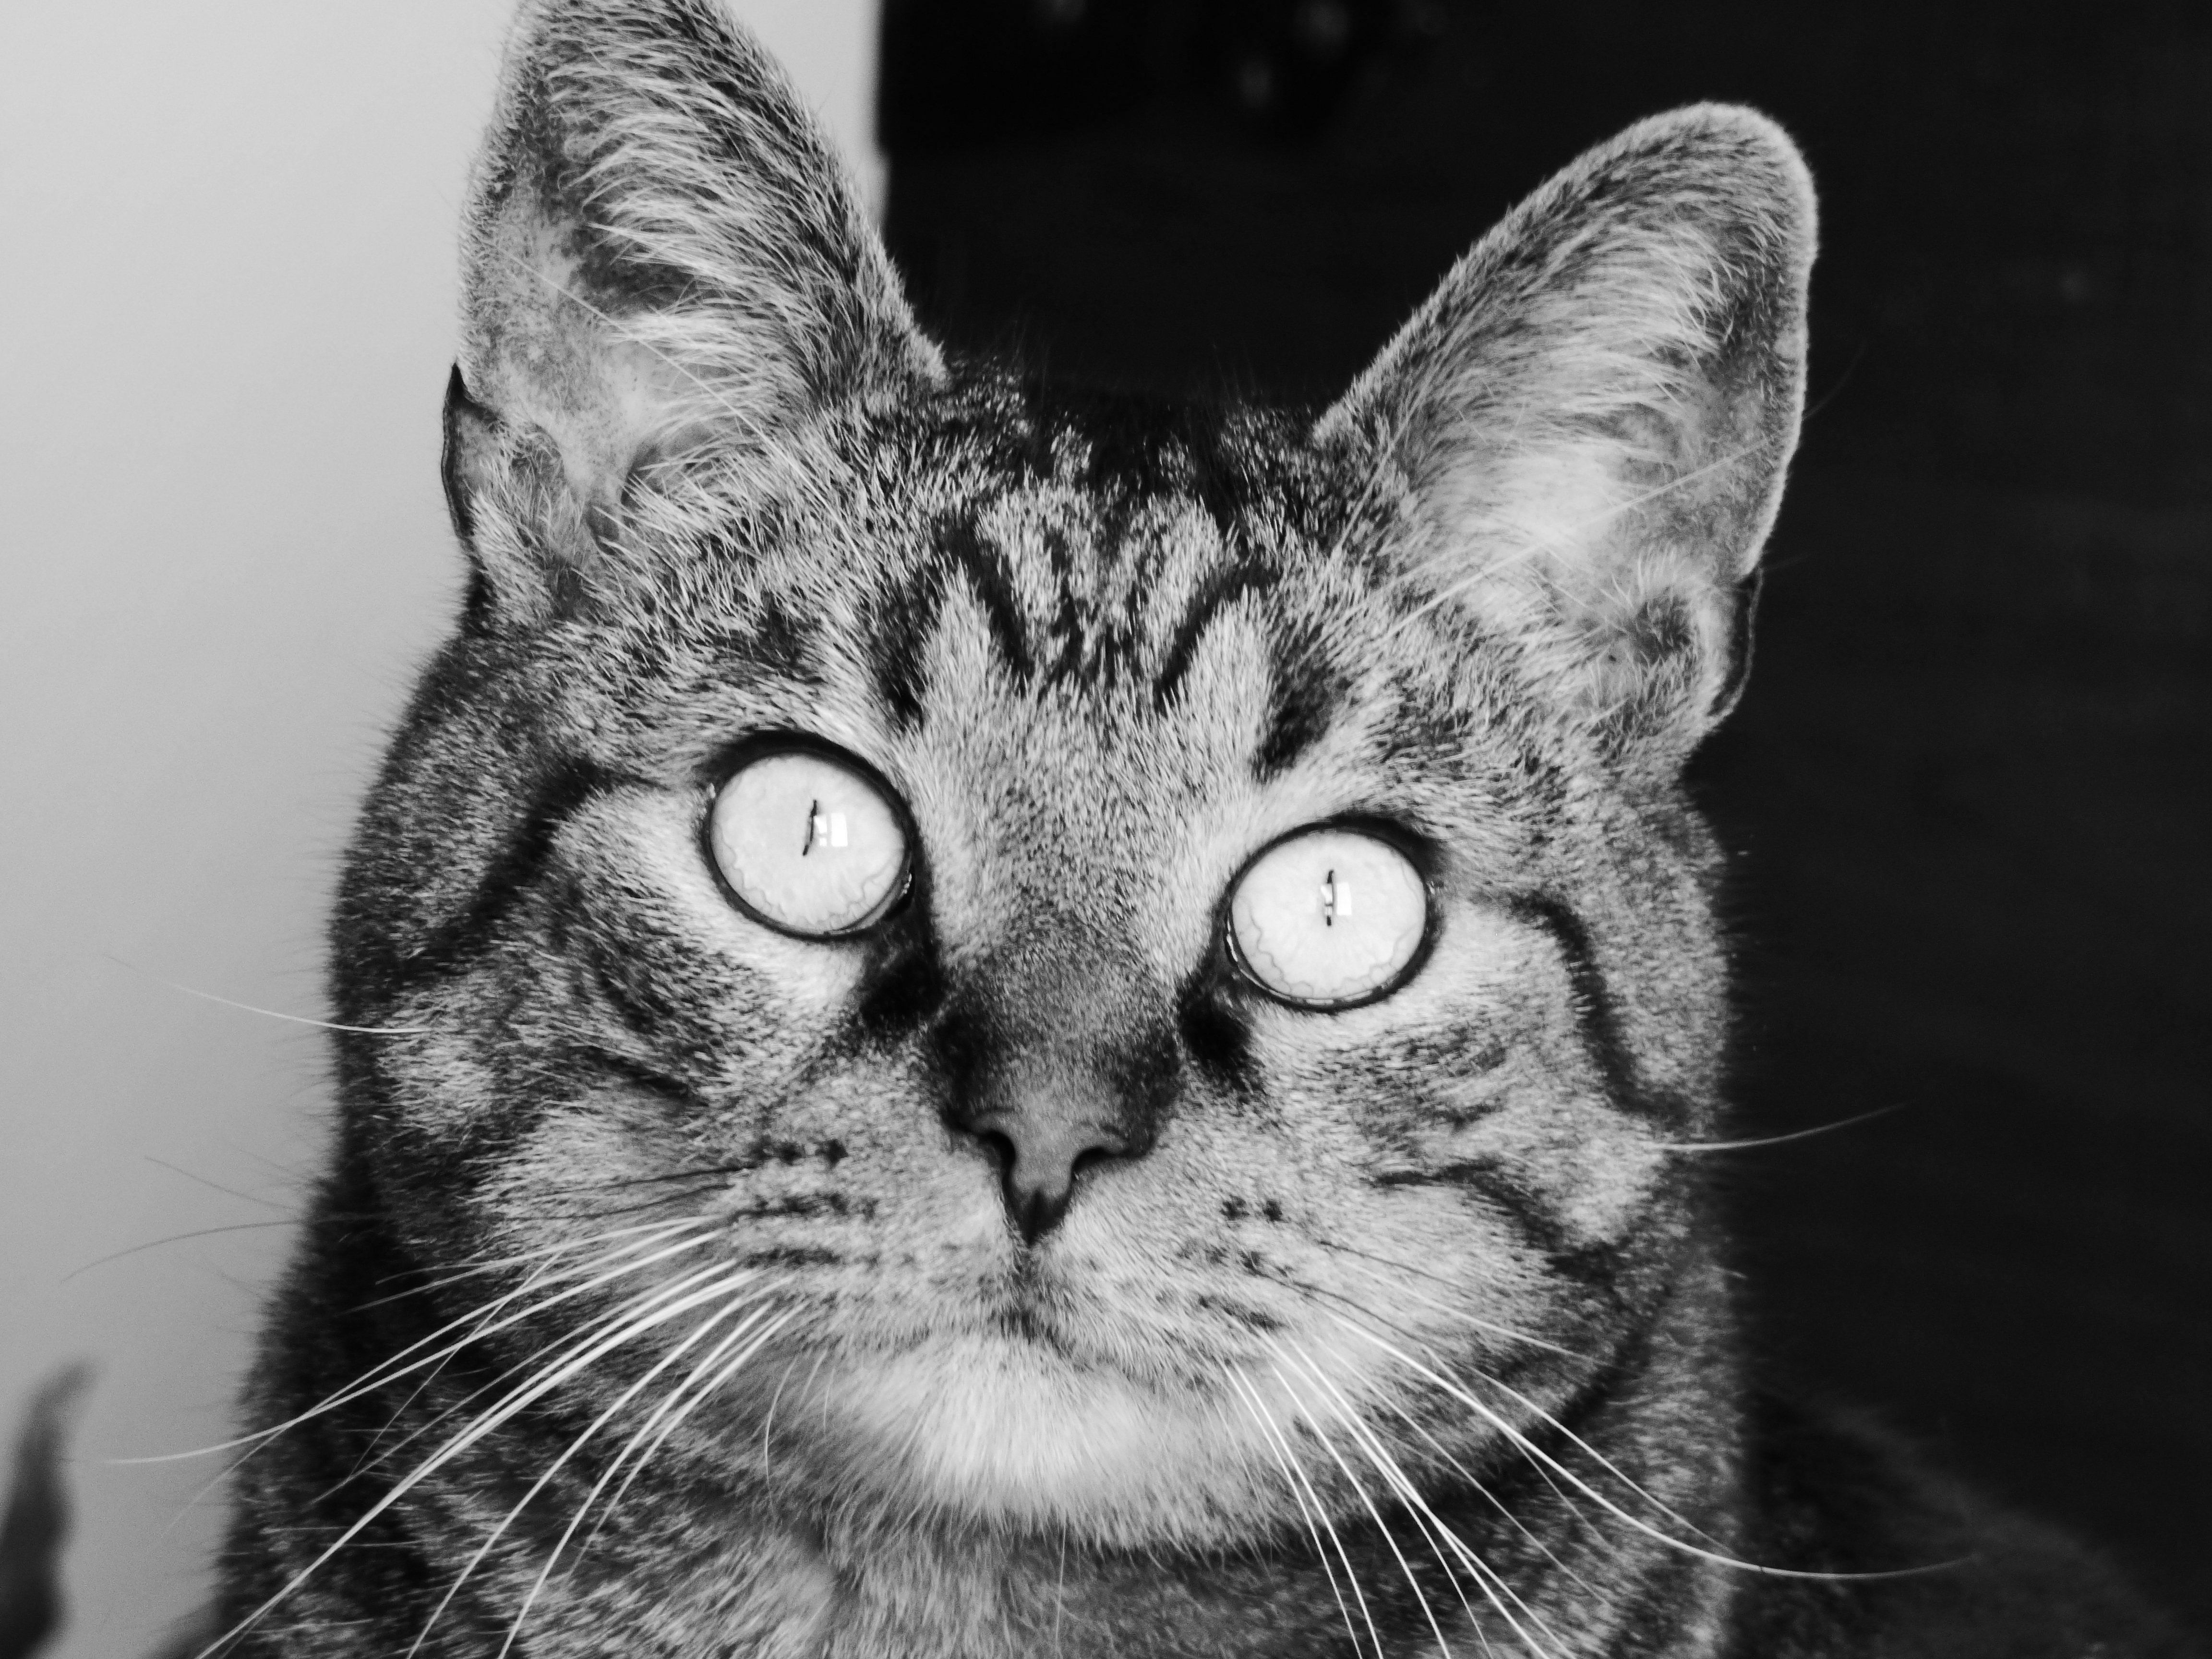
black and white, cat, tabby, mammal, black, monochrome, fauna, close up, nose, whiskers, snout, drawing, look, vertebrate, tabby cat, european shorthair, wild cat, monochrome photography, small to medium sized cats, cat like mammal, domestic short haired cat, american shorthair